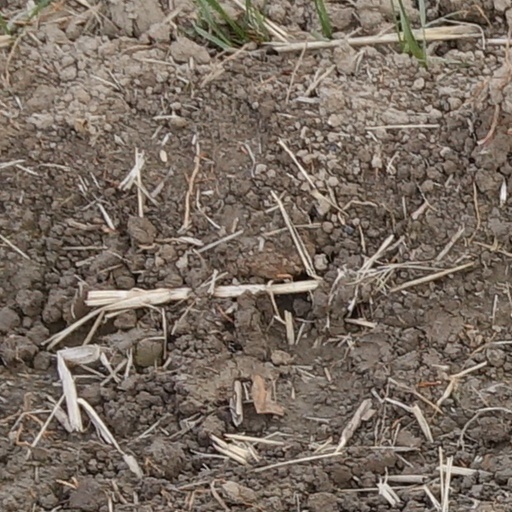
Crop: wheat